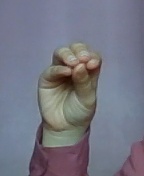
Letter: ha